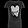
Label: T - shirt / top